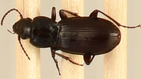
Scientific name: Pterostichus restrictus
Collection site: Niwot Ridge NEON (NIWO), plot NIWO_001